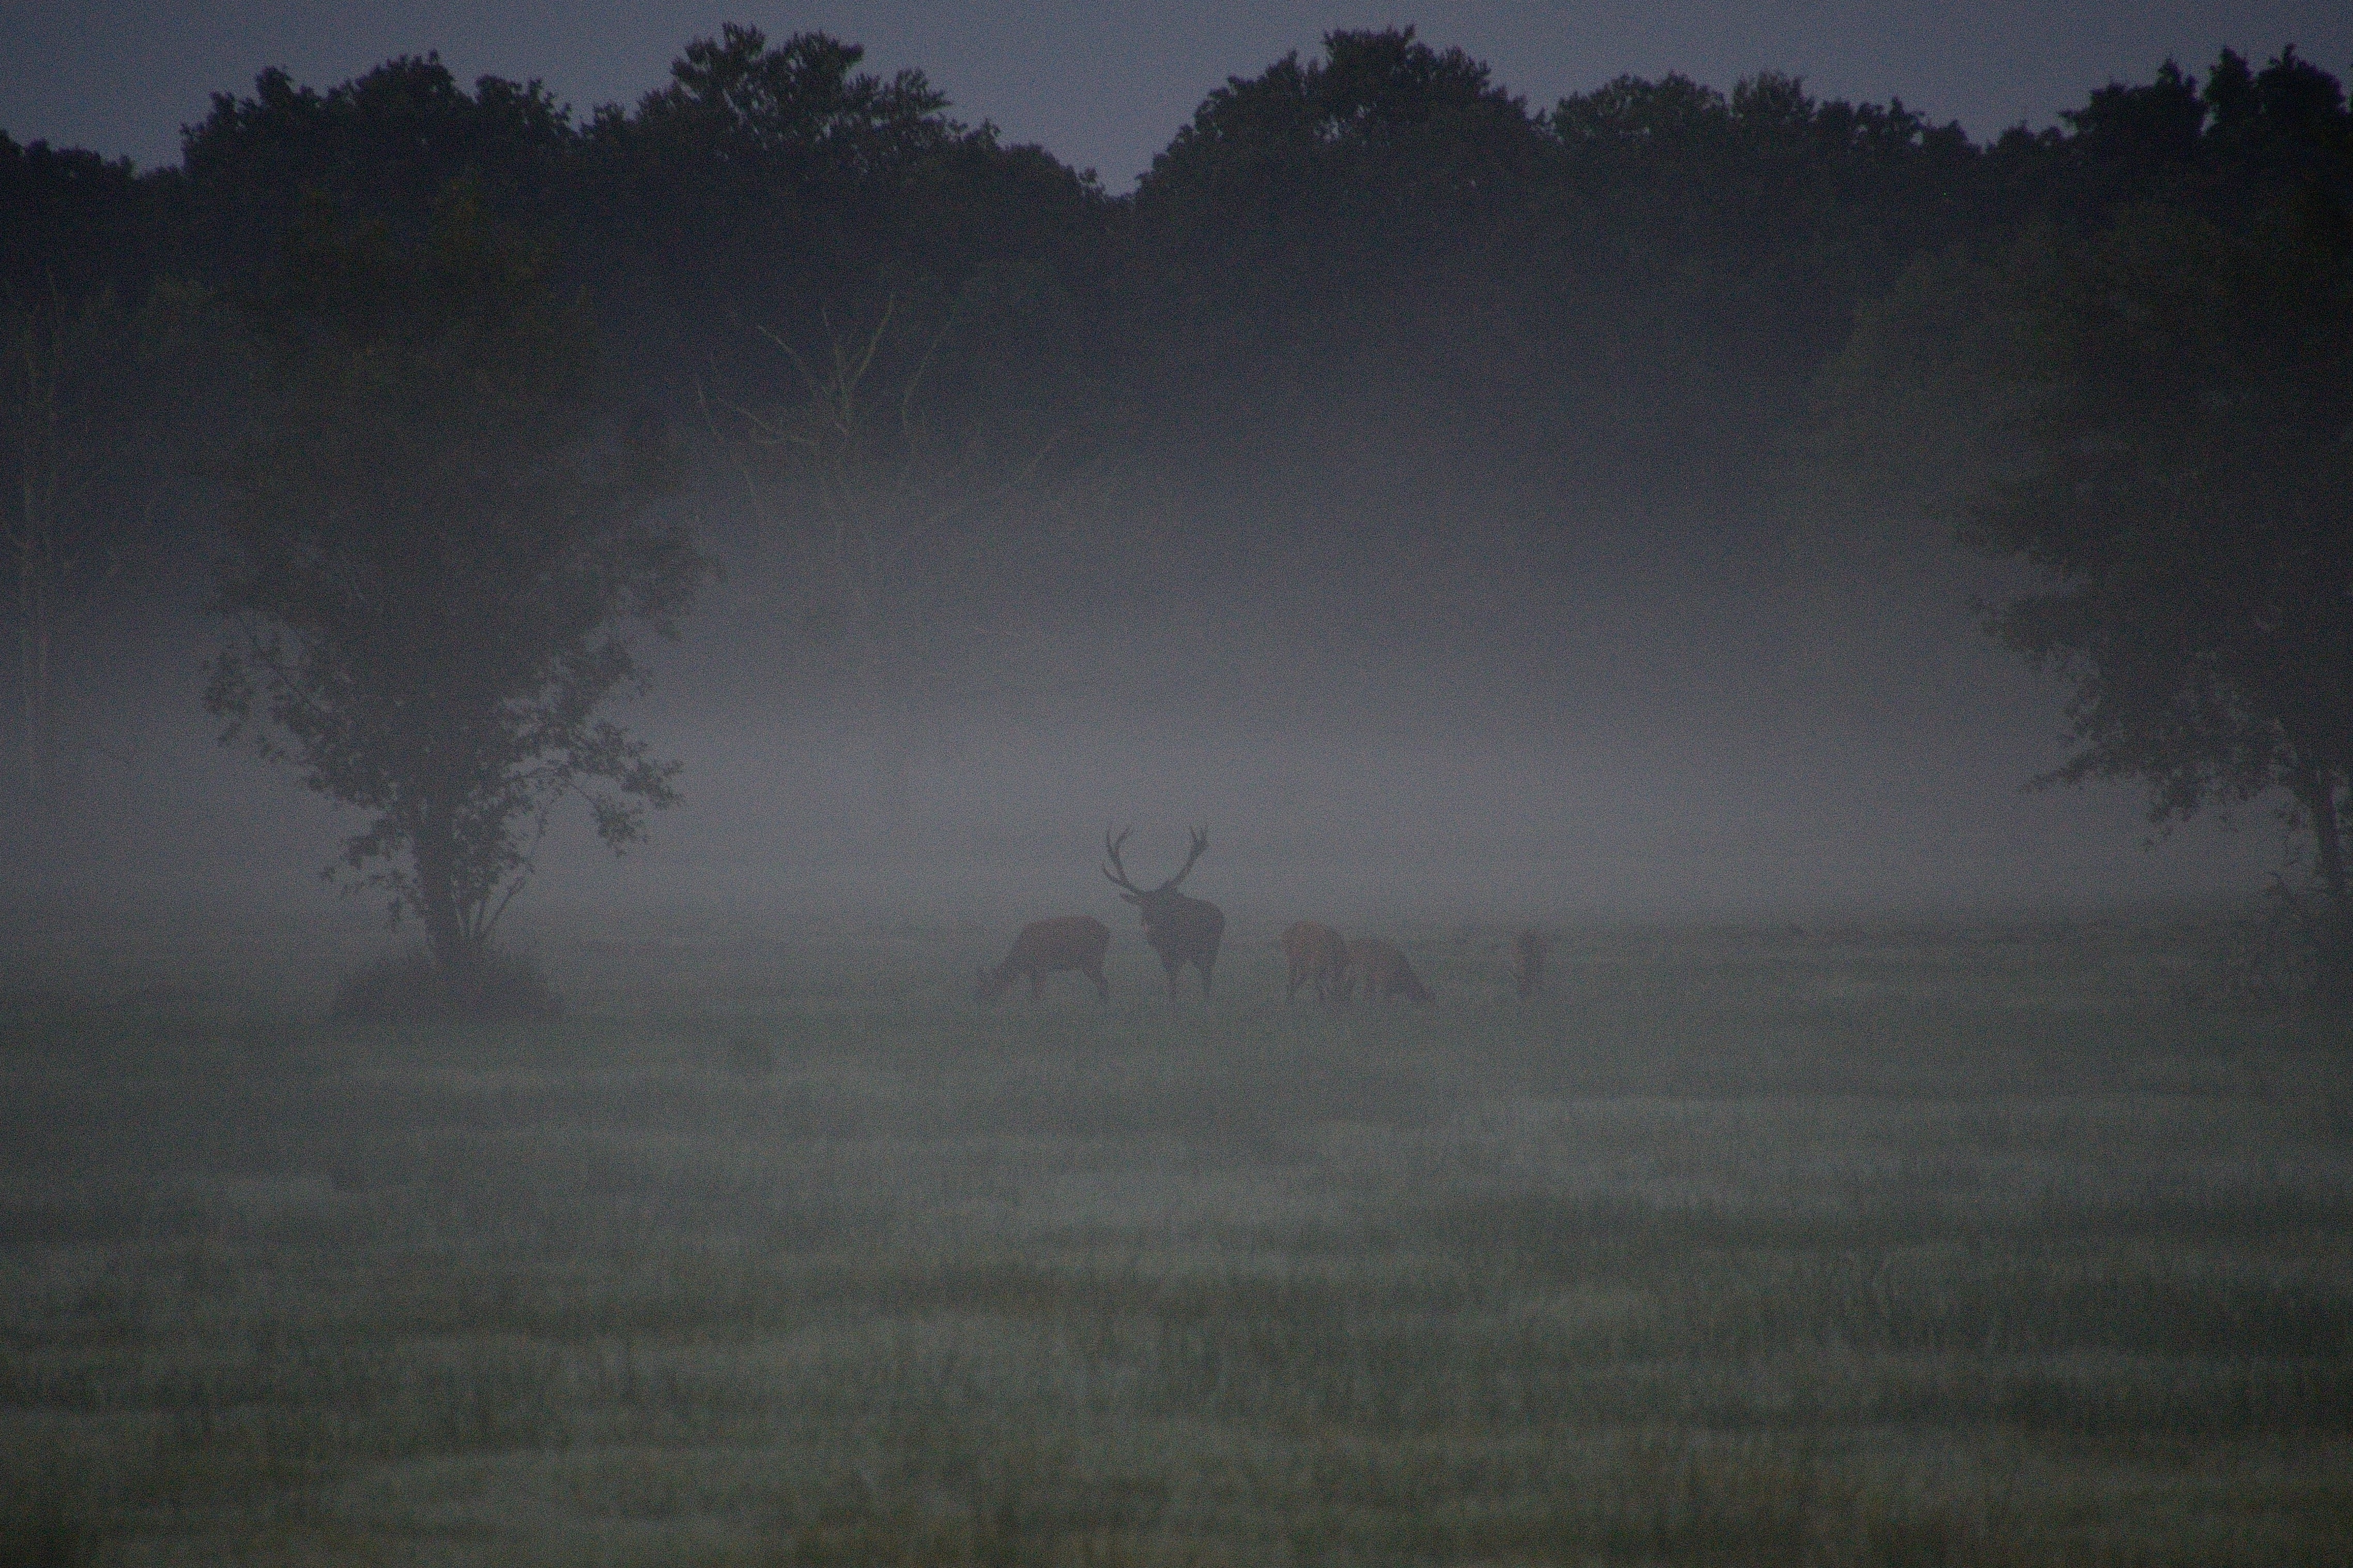
nature, forest, fog, sunrise, mist, morning, dawn, atmosphere, autumn, weather, haze, darkness, plain, red deer, duvenstedter brook, atmospheric phenomenon, deer rutting